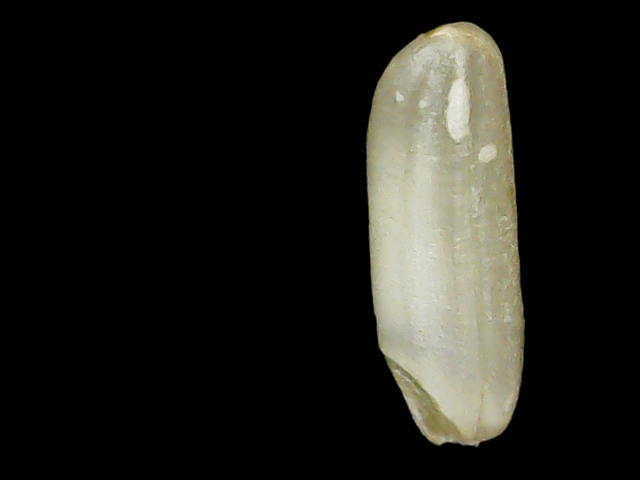
Rice variety: Binadhan21